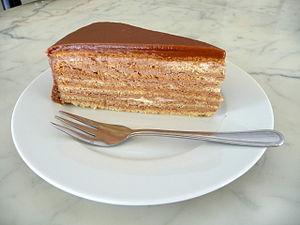
La Prinzregententorte est un gâteau au chocolat bavarois consistant en sept ou huit minces couches de génoise intercalées entre de la crème au beurre au chocolat, puis couvert de confiture à l'abricot. Un glaçage au chocolat noir est ensuite mis sur l'extérieur.